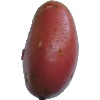
Label: Potato Red Washed 1